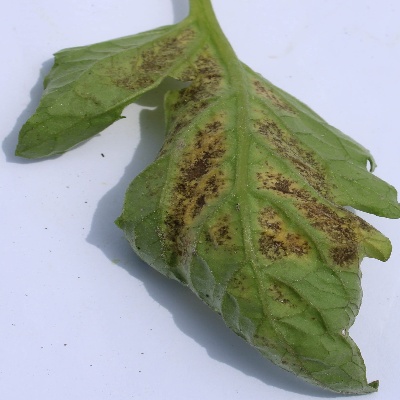
Crop: Tomato
Condition: leaf curl